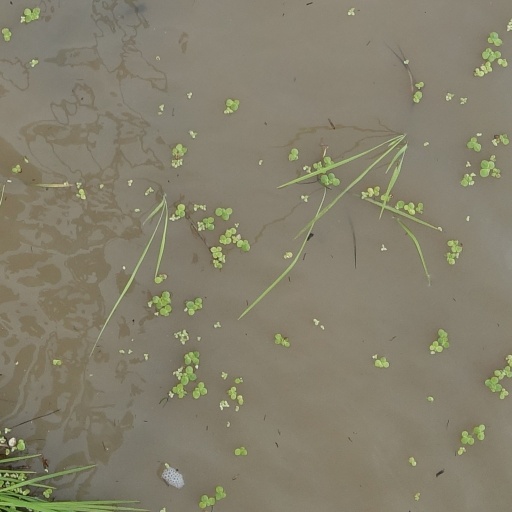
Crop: rice